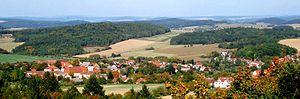
Chudenice est un bourg du district de Klatovy, dans la région de Plzeň, en République tchèque. Sa population s'élevait à 770 habitants en 2017.